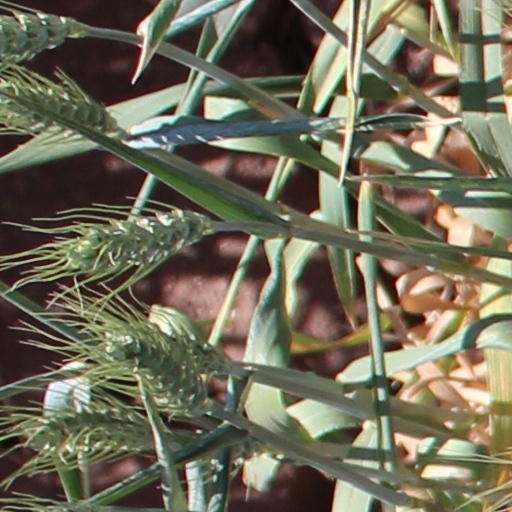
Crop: wheat